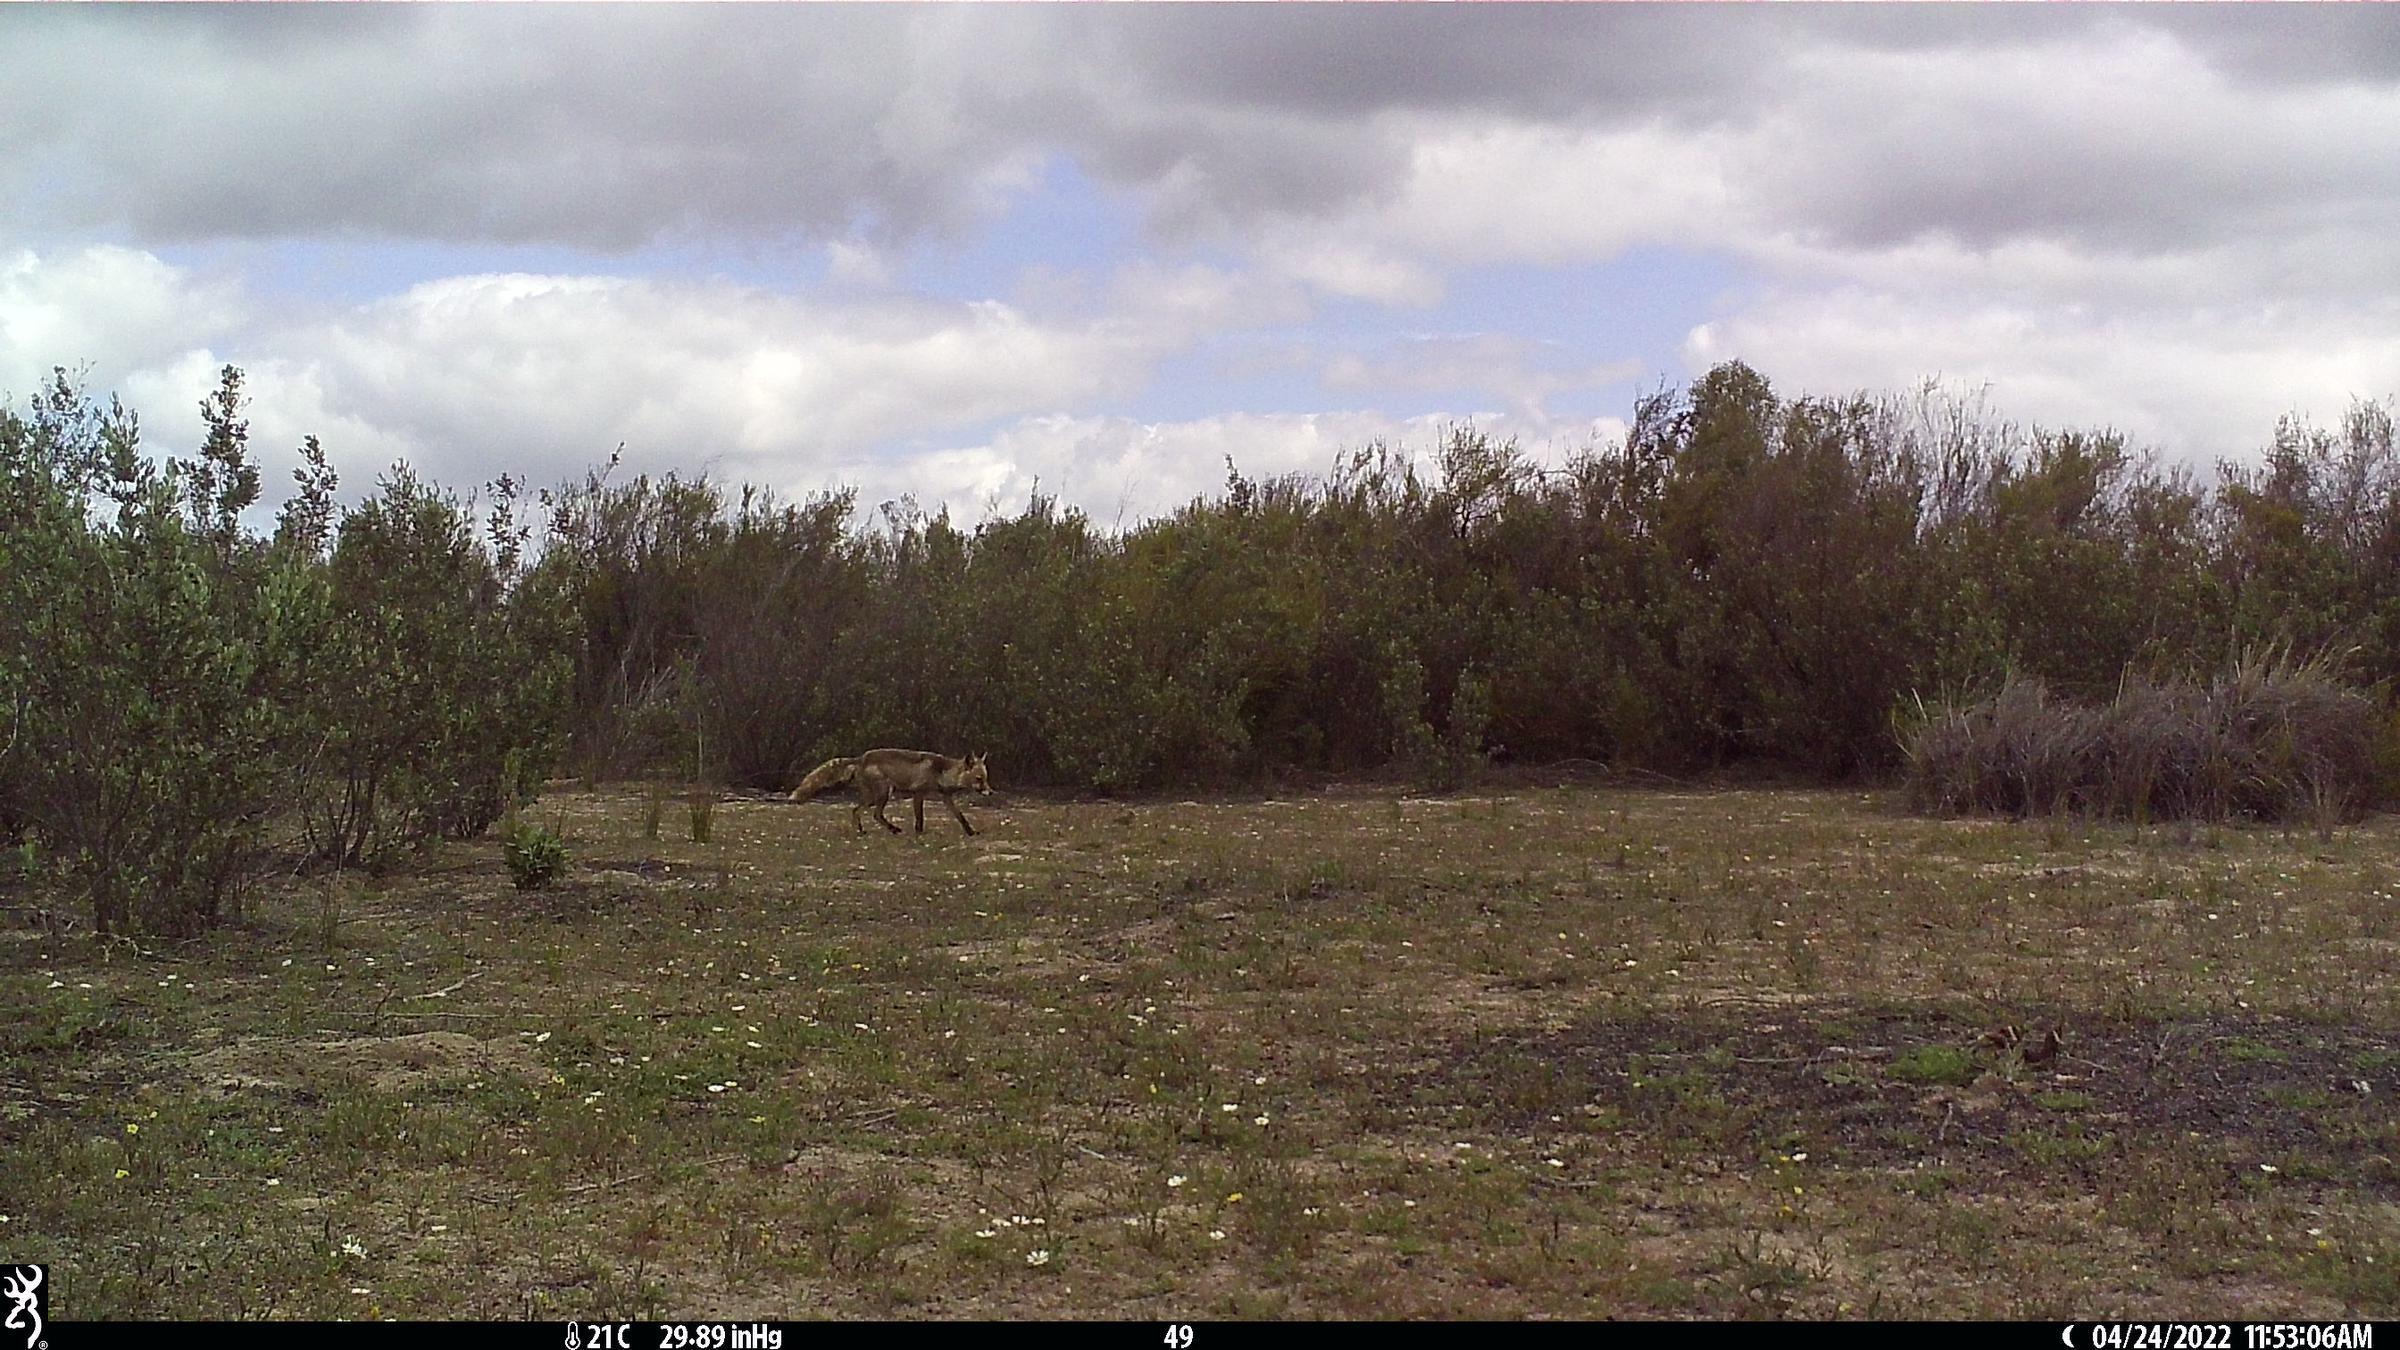
Species: Vulpes vulpes